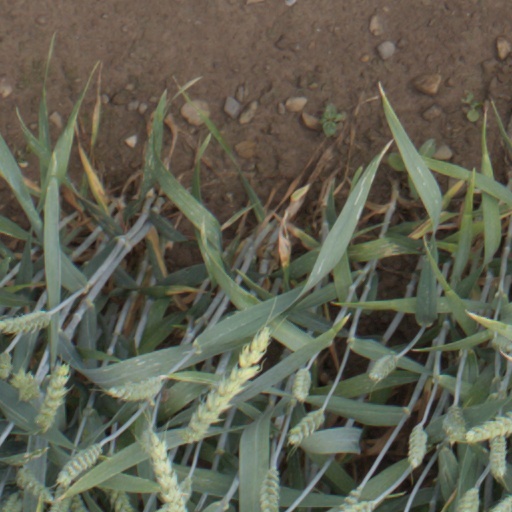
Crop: wheat